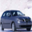
Label: automobile